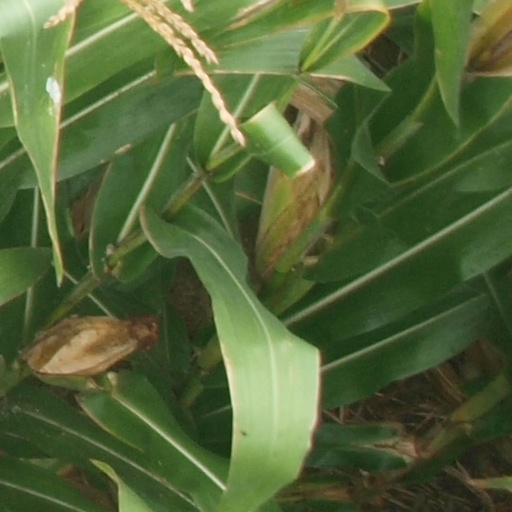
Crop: maize; corn